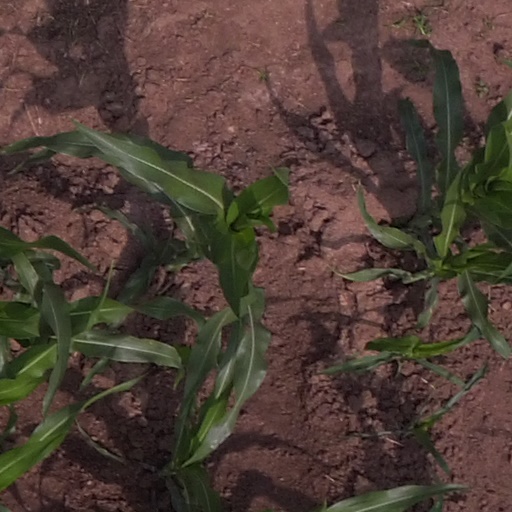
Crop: maize; corn